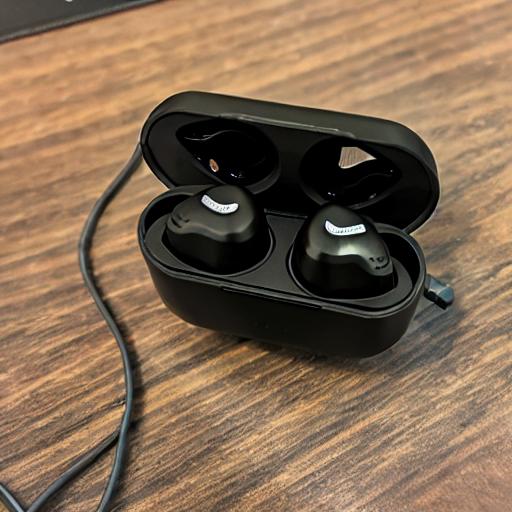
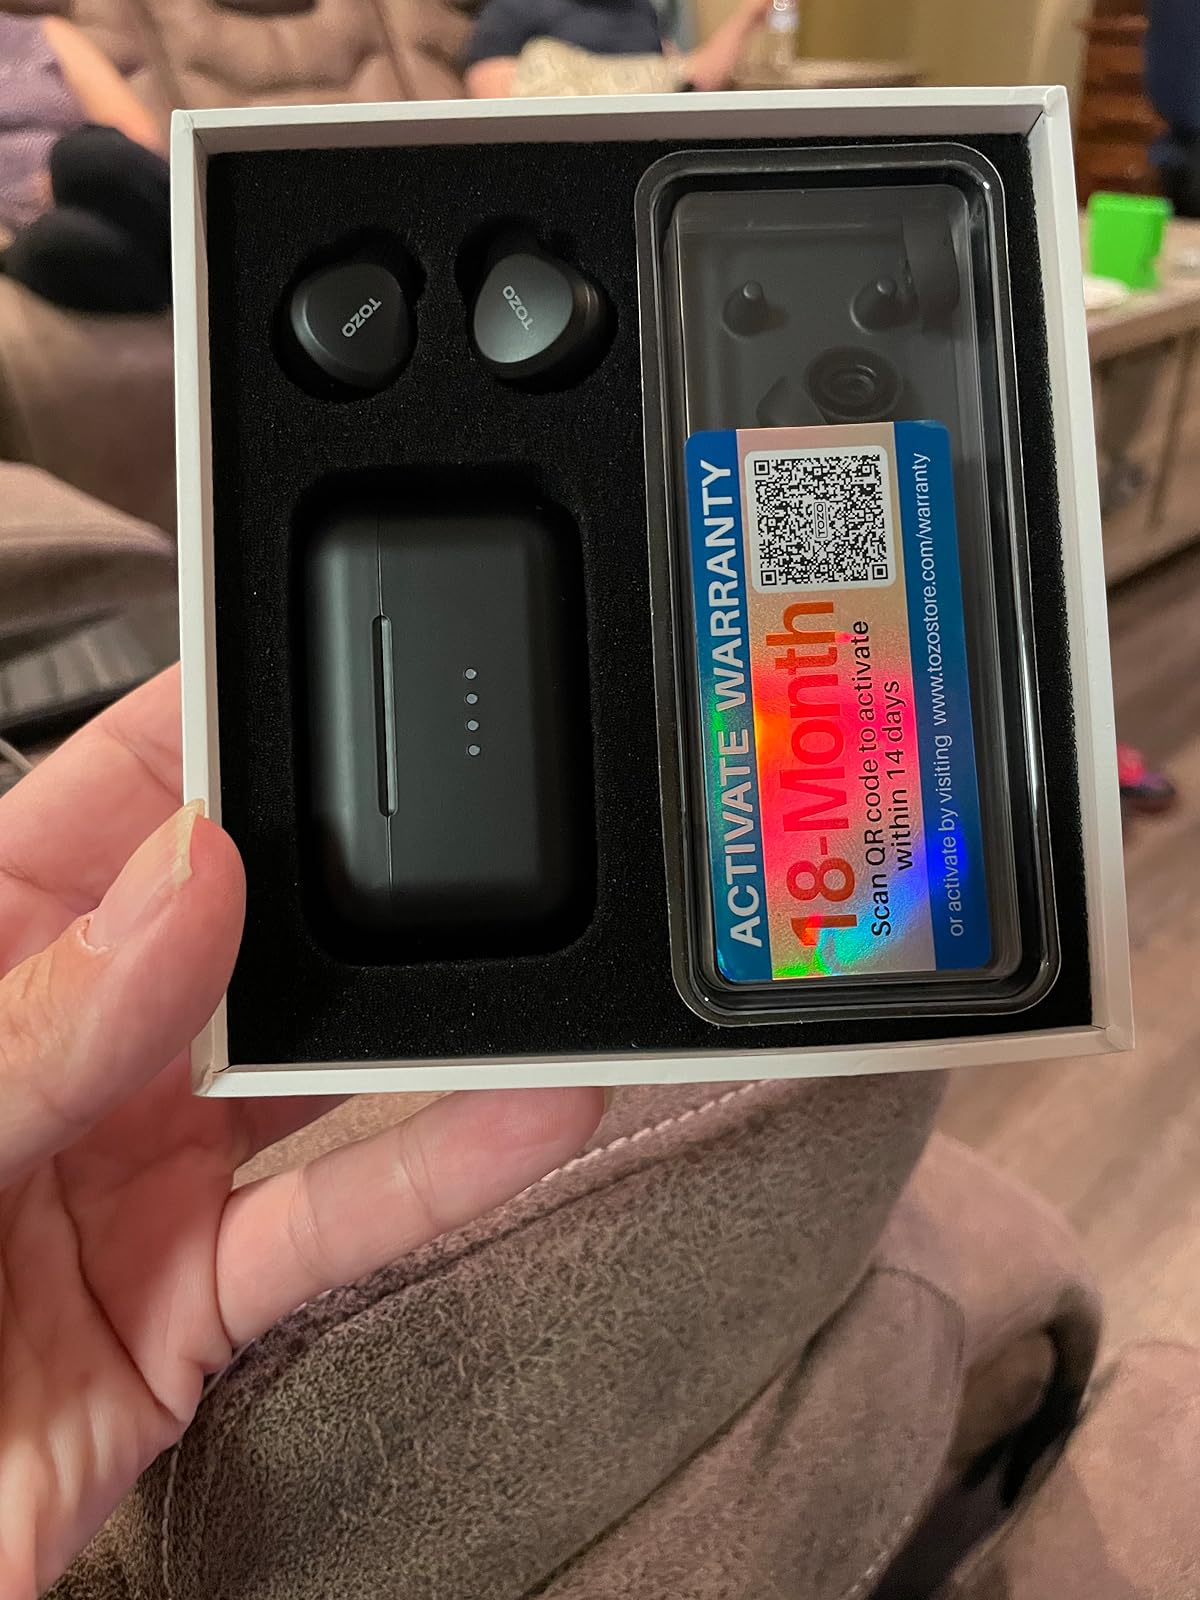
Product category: earbuds
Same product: no